Siri Raja Siri

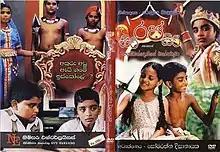
DVD poster

Siri Raja Siri, theatrically as Siri Raja Siri alias Kiri Ibbandeniye Maharajathuma, is a 2008 Sri Lankan Sinhala children's drama film directed by Somaratne Dissanayake and co-produced by himself with his wife Renuka Balasooriya. It stars Kokila Pawan Jayasuriya, Dilhani Ekanayake and Jayalath Manoratne in lead roles along with Mahendra Perera and Jayalath Manoratne. Music composed by Rohana Weerasinghe. The plot of the film received positive reviews. It is the 1102nd Sri Lankan film in the Sinhala cinema.